Cuba, Missouri

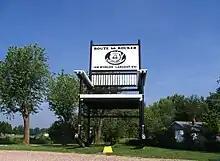
World's largest rocking chair, located just west of Cuba.

The Wagon Wheel Motel is a historic landmark and has been a presence on Route 66 since the 1930s. The guest cottages and old Wagon Wheel Cafe building underwent renovations beginning in 2009.